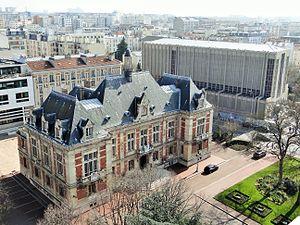
Mairie de Montrouge vue du Beffroi, et en arrière-plan, église Saint-Jacques le Majeur
L'église Saint-Jacques-le-Majeur est l'ancienne église paroissiale de la commune de Montrouge.
Montrouge est une commune française située dans le département des Hauts-de-Seine en région Île-de-France, dans l'arrondissement d'Antony, au sud de Paris, et fait partie de la Métropole du Grand Paris créée en 2016. Concernée par le périmètre d'une installation nucléaire, la commune est membre de la commission locale d'information auprès du CEA de Fontenay-aux-Roses.